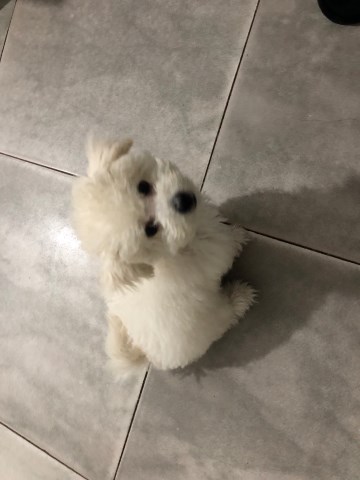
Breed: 3083-n000117-Bichon_Frise